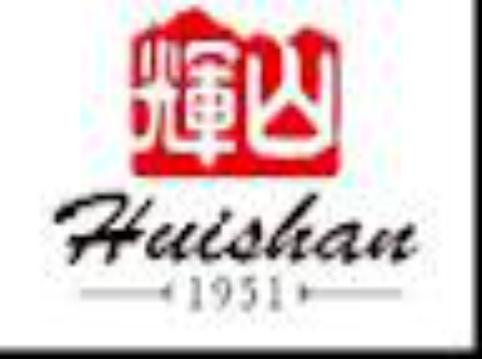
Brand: HuiShan
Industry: Food